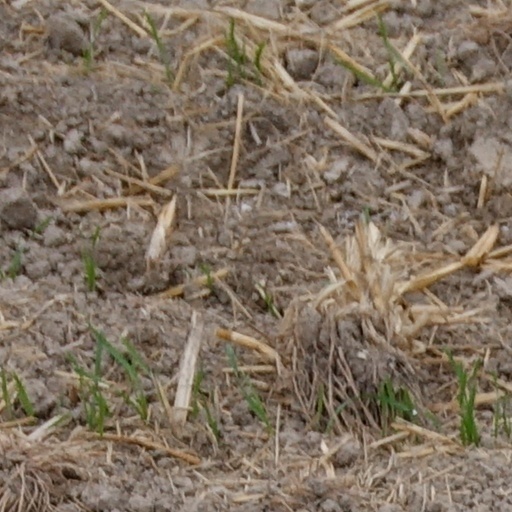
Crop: wheat